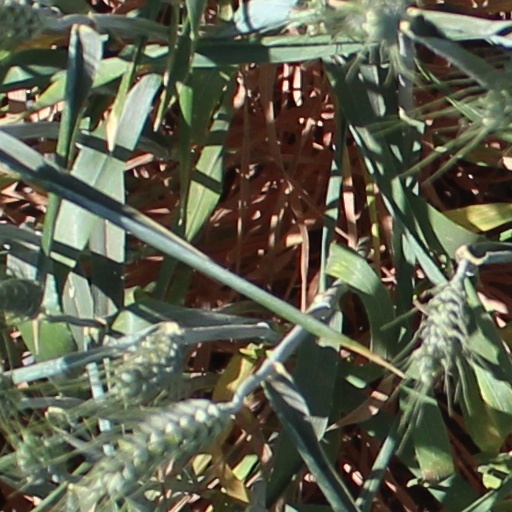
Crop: wheat